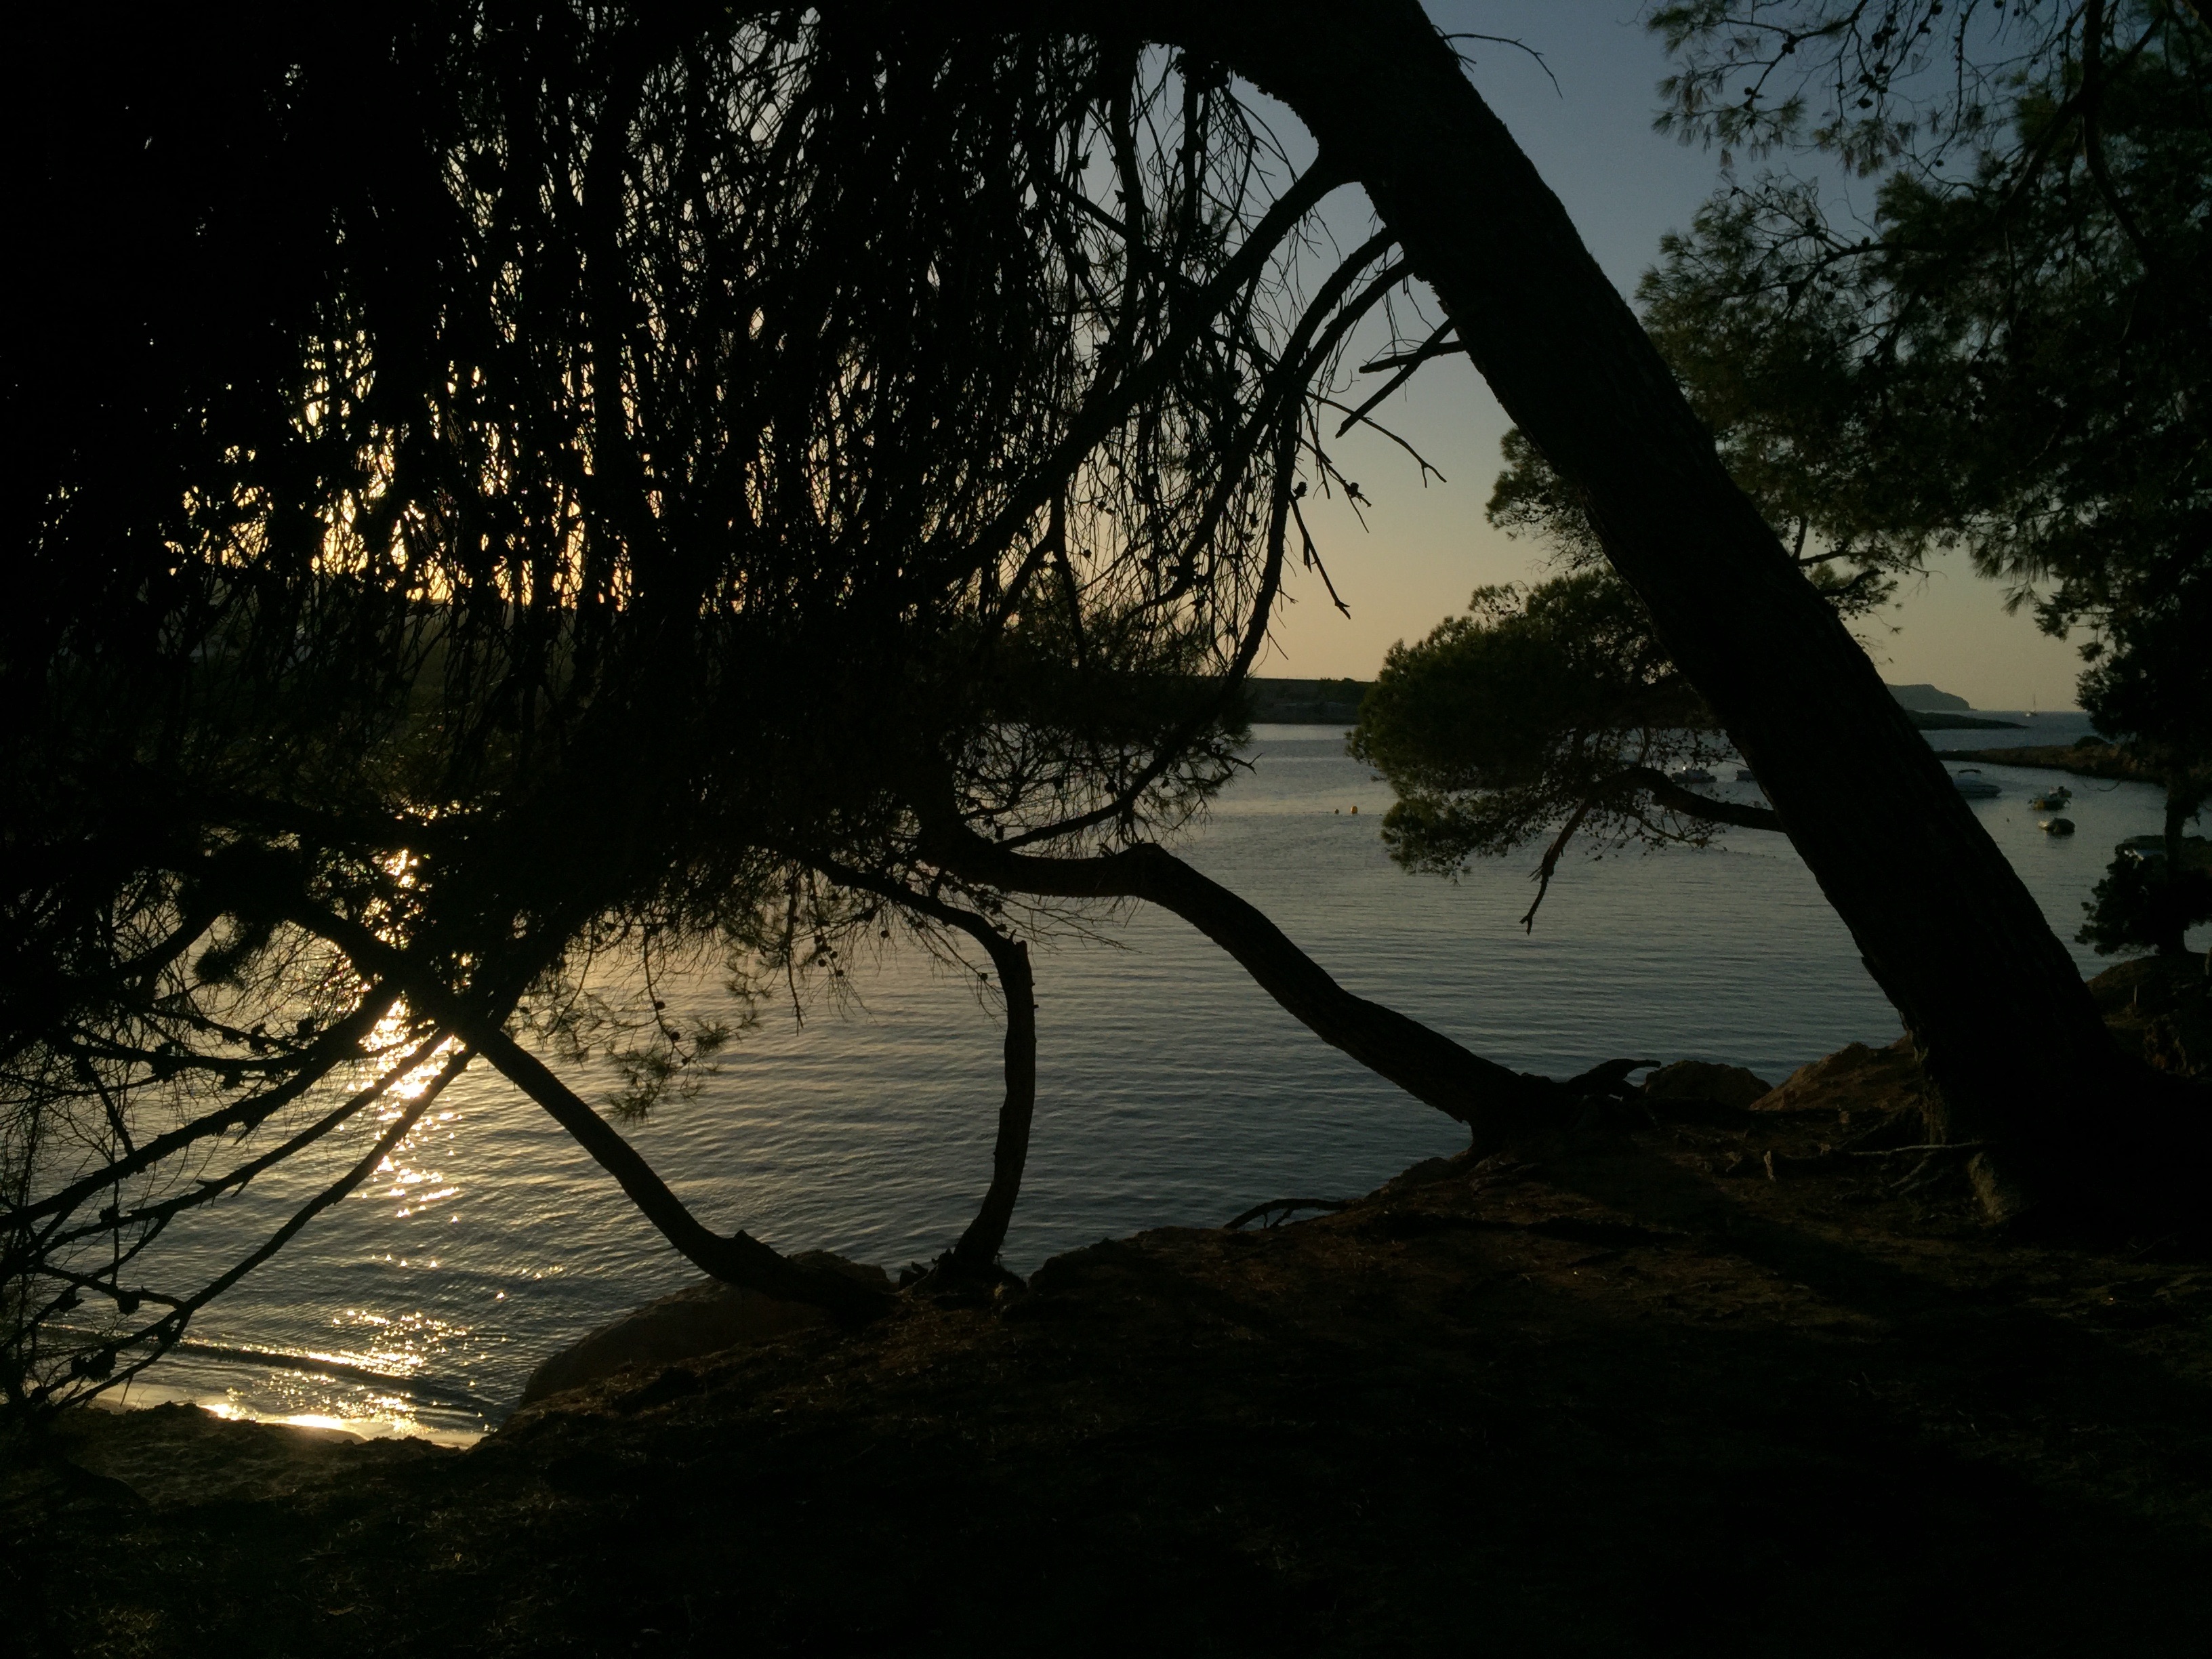
tree, nature, forest, branch, plant, sunrise, sunset, sunlight, morning, leaf, lake, dawn, river, dusk, evening, reflection, darkness, habitat, natural environment, atmospheric phenomenon, woody plant